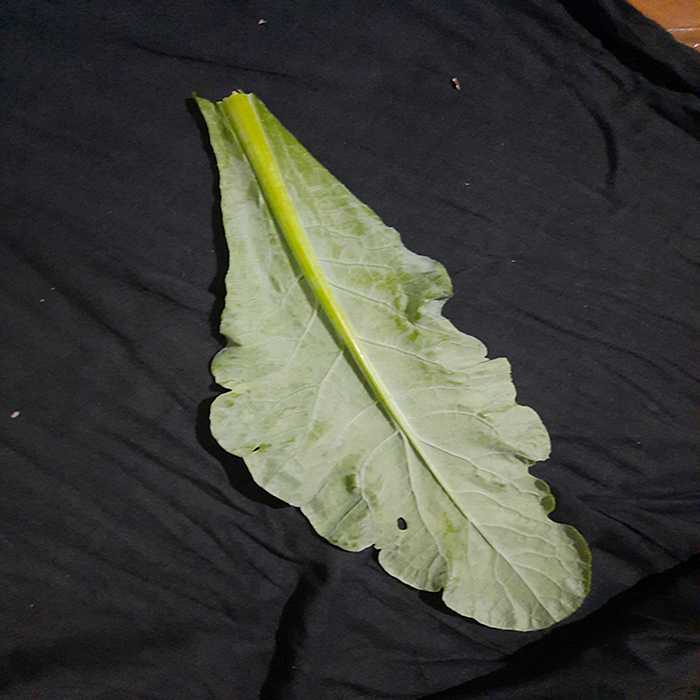
Plant: Cauliflower
Label: Fresh leaf